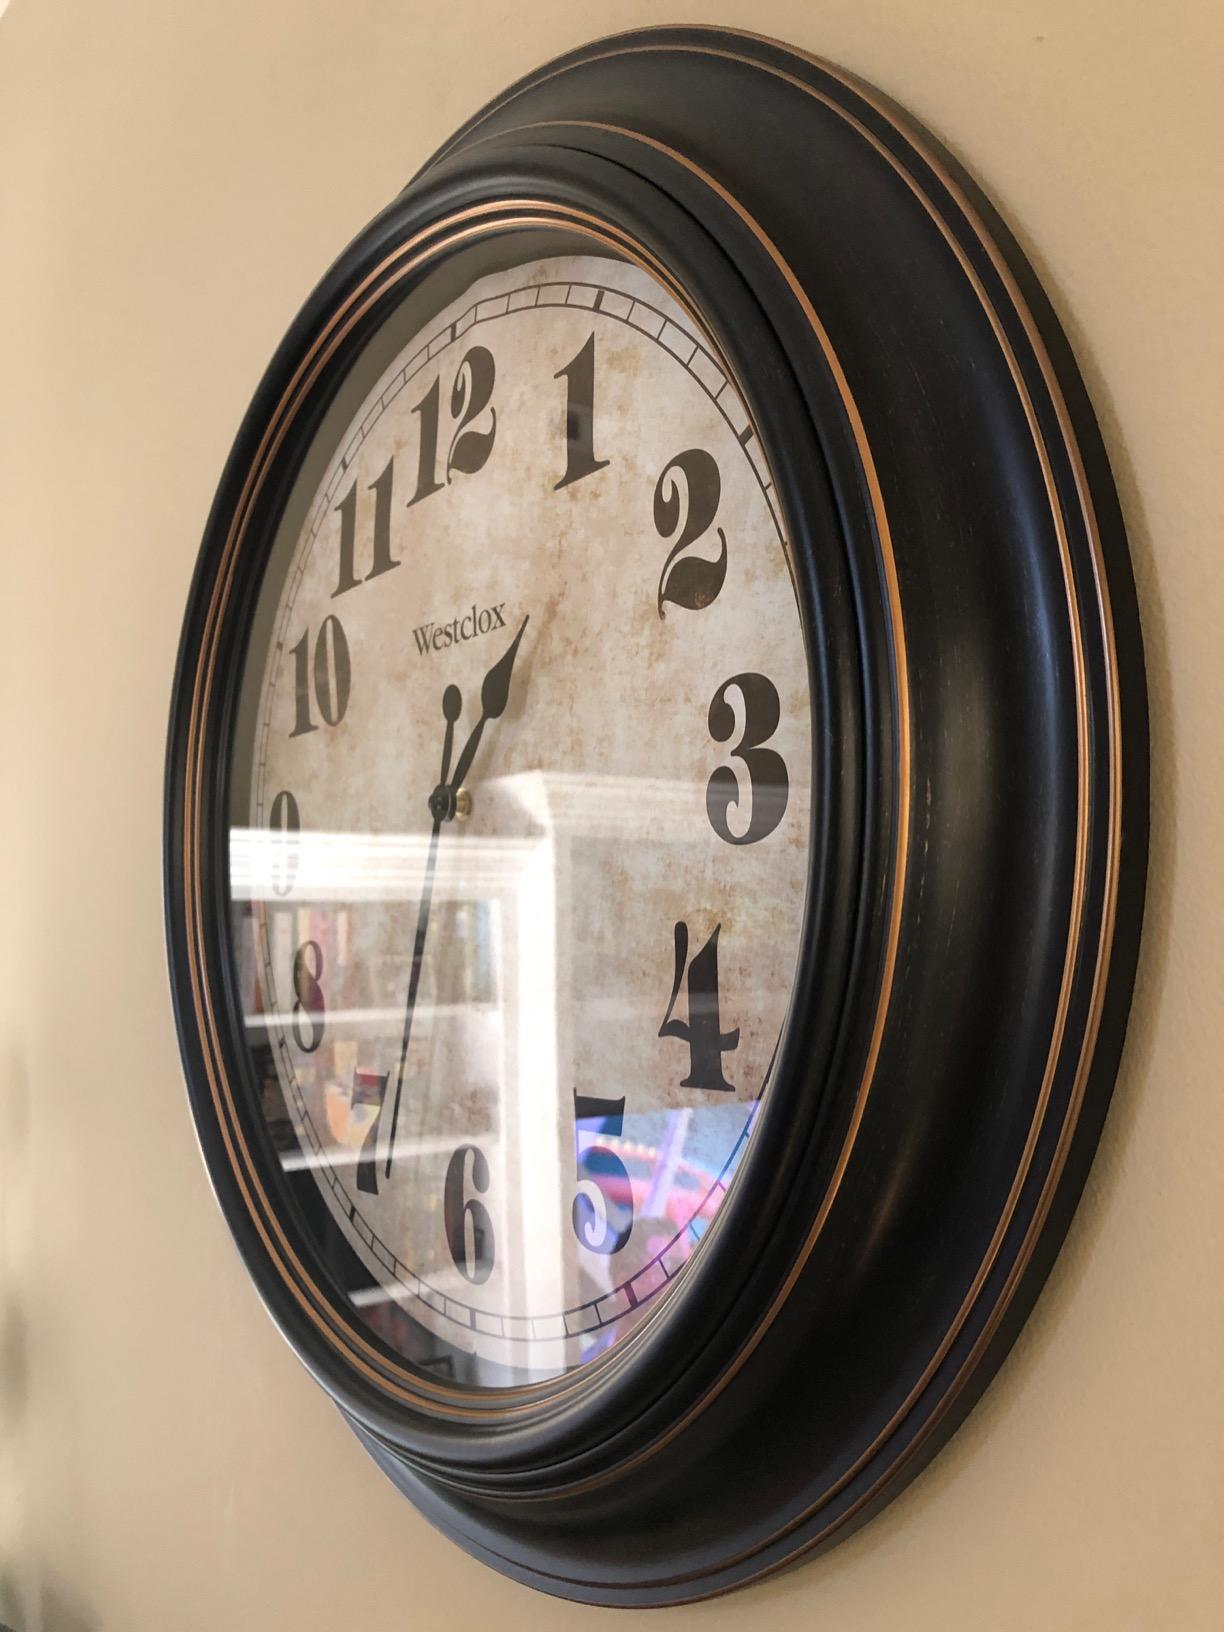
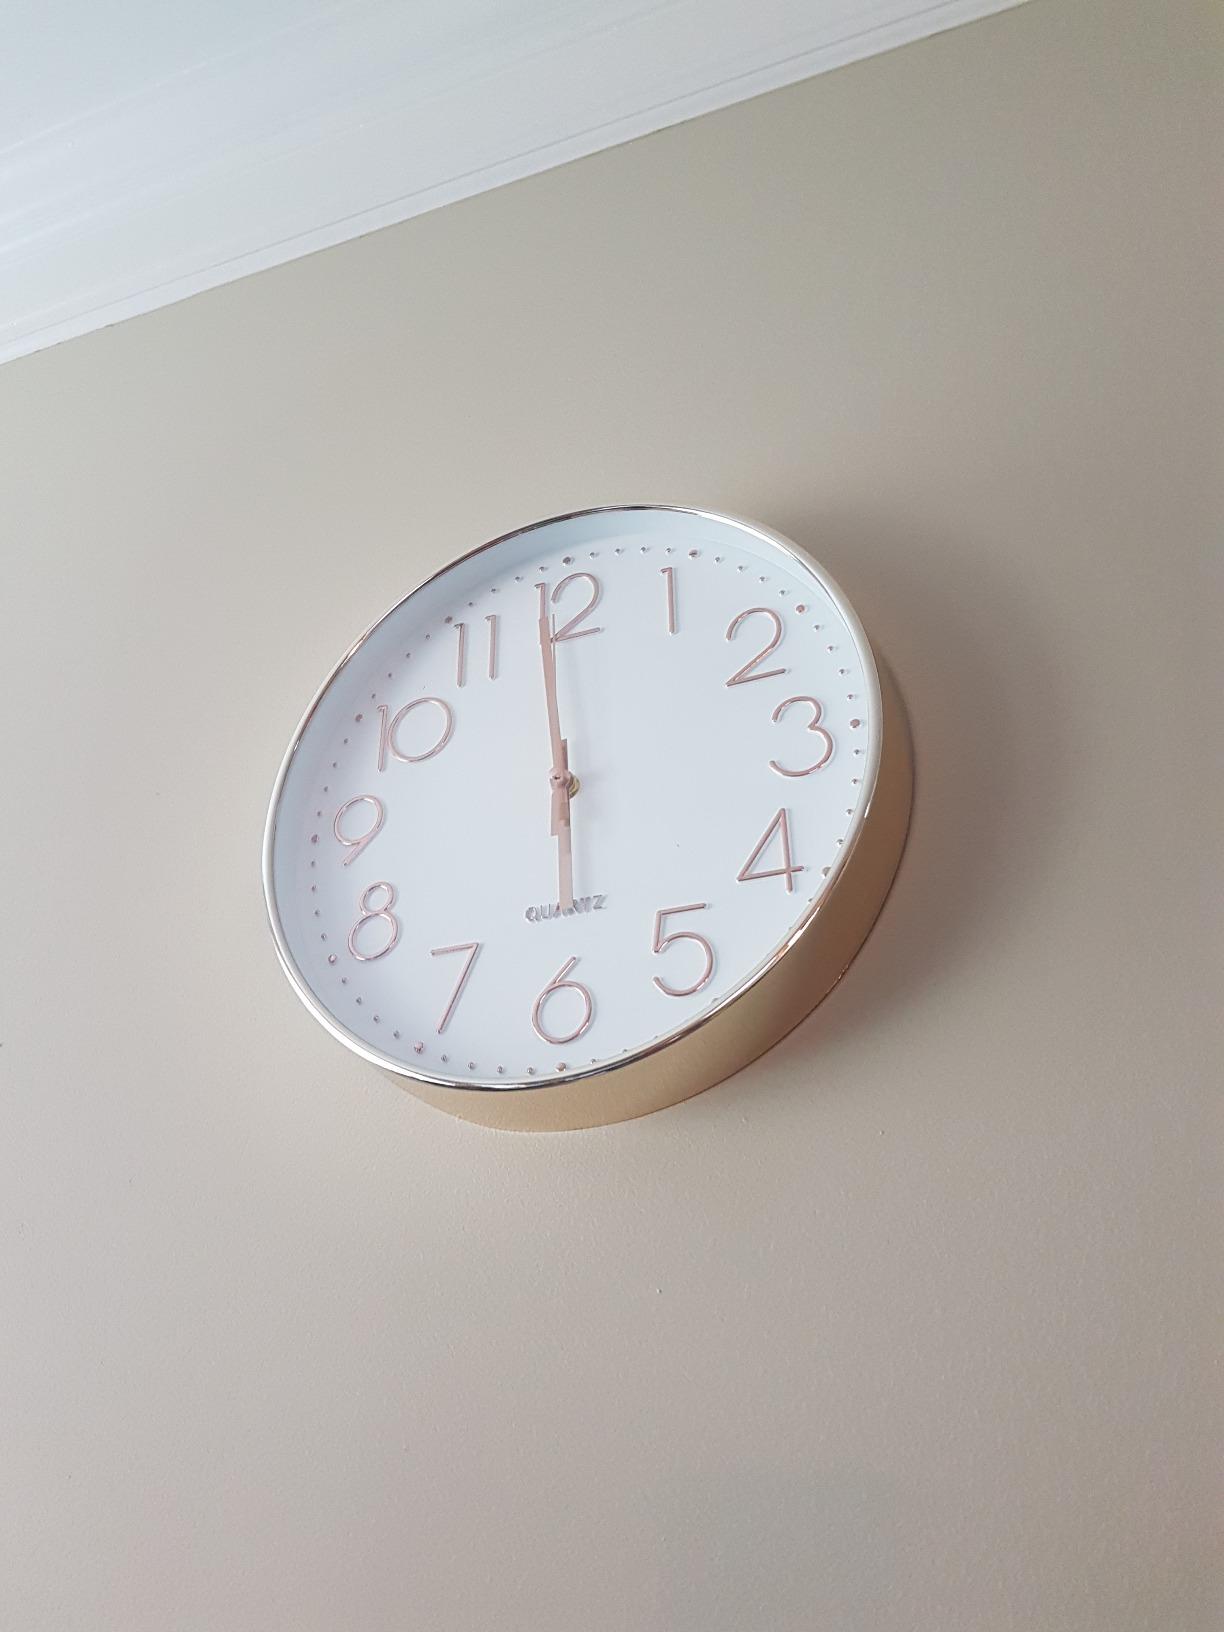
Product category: clock
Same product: no